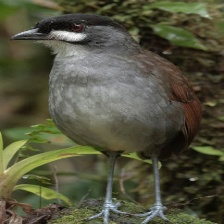
Species: JOCOTOCO ANTPITTA
Scientific name: GRALLARIA RIDGELYI